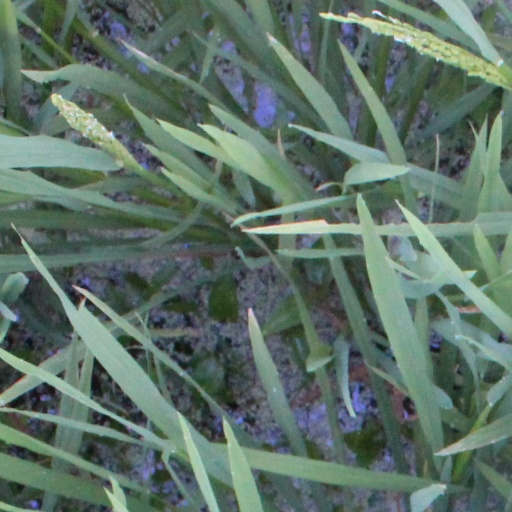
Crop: rice